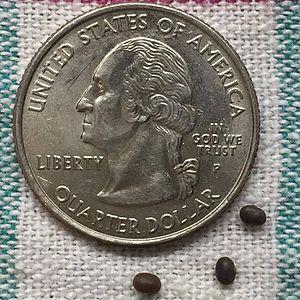
Graines de Rhus typhina
Le sumac vinaigrier, aussi appelé sumac amaranthe, sumac à bois poilu, vinaigrier, sumac de Virginie ou sumac à queues de renard, est une espèce d'arbre dioïque de la famille des Anacardiaceae. Le terme vinaigrier vient du fait que les fruits du Rhus typhina sont acides et parfois utilisés pour fabriquer une sorte de limonade rose.